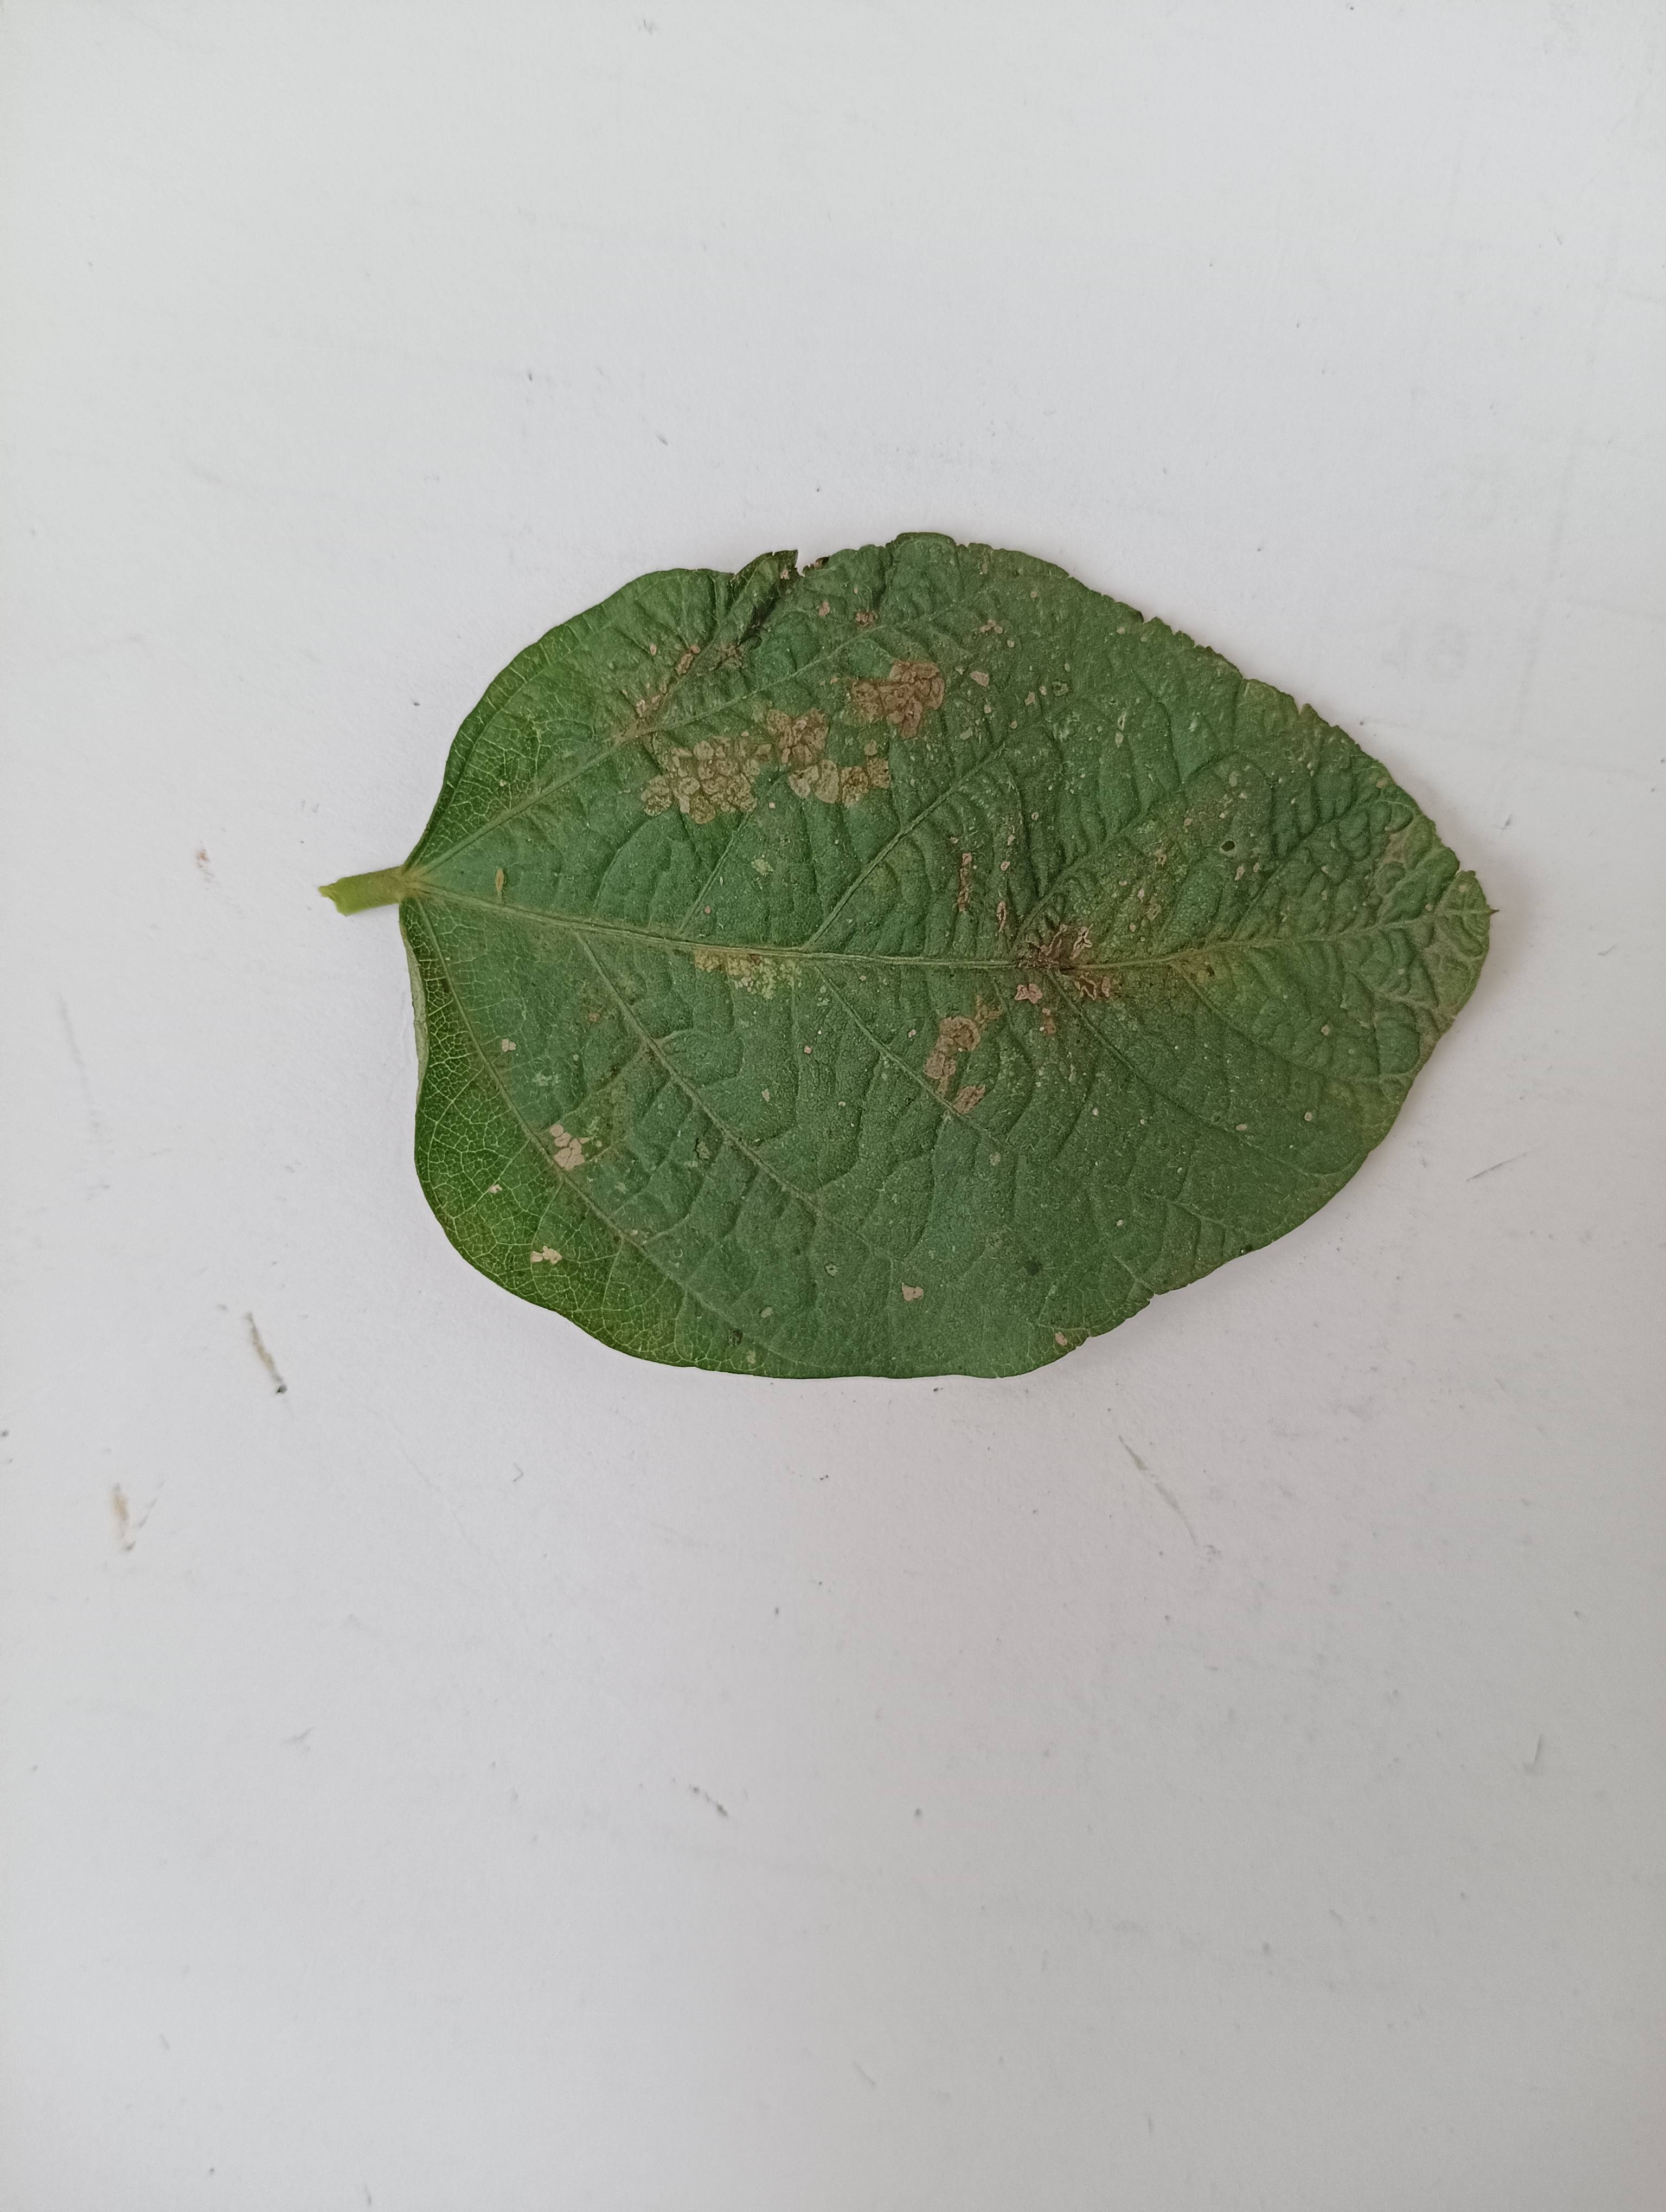
Label: Bacterial leaf Blight